England in the High Middle Ages

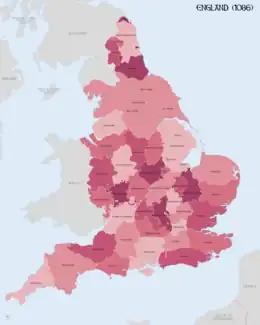

To find the lands to compensate his Norman followers, William initially confiscated the estates of all the English lords who had fought and died with Harold and redistributed part of their lands. These confiscations led to revolts, which resulted in more confiscations, a cycle that continued for five years after the Battle of Hastings. To put down and prevent further rebellions the Normans constructed castles and fortifications in unprecedented numbers, initially mostly on the motte-and-bailey pattern. William distributed lands to the Church and appointed loyal Normans as bishops; he and his barons also exercised tighter control over inheritance of property by widows and daughters, often forcing marriages to Normans. Some Norman lords used England as a launching point for attacks into South and North Wales, spreading up the valleys to create new Marcher territories. By the time of William's death in 1087, England formed the largest part of an Anglo-Norman empire, ruled over by a network of nobles with landholdings across England, Normandy, and Wales. England's growing wealth was critical in allowing the Norman kings to project power across the region, including funding campaigns along the frontiers of Normandy.